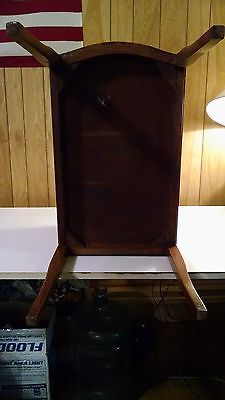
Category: table